Santo Domingo

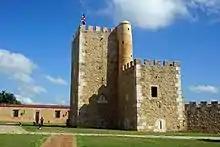
The Ozama Fortress is one of the surviving sections of the Walls of Santo Domingo, which is recognized by UNESCO as being the oldest military construction of European origin in the Americas.

Dating from 1493, when the Spanish settled on the island, and officially from 5 August 1498, Santo Domingo became the oldest European city in the Americas. Bartholomew Columbus founded the settlement and named it La Nueva Isabela, after La Isabela, an earlier settlement in the north named after the Queen of Spain Isabella I. In 1495 it was renamed "Santo Domingo", in honor of Saint Dominic. Santo Domingo came to be known as the "Gateway to the Caribbean" and the chief town in Hispaniola from then on. Expeditions which led to Ponce de León's colonization of Puerto Rico, Diego Velázquez de Cuéllar's colonization of Cuba, Hernán Cortés' conquest of Mexico, and Vasco Núñez de Balboa's sighting of the Pacific Ocean were all launched from Santo Domingo.